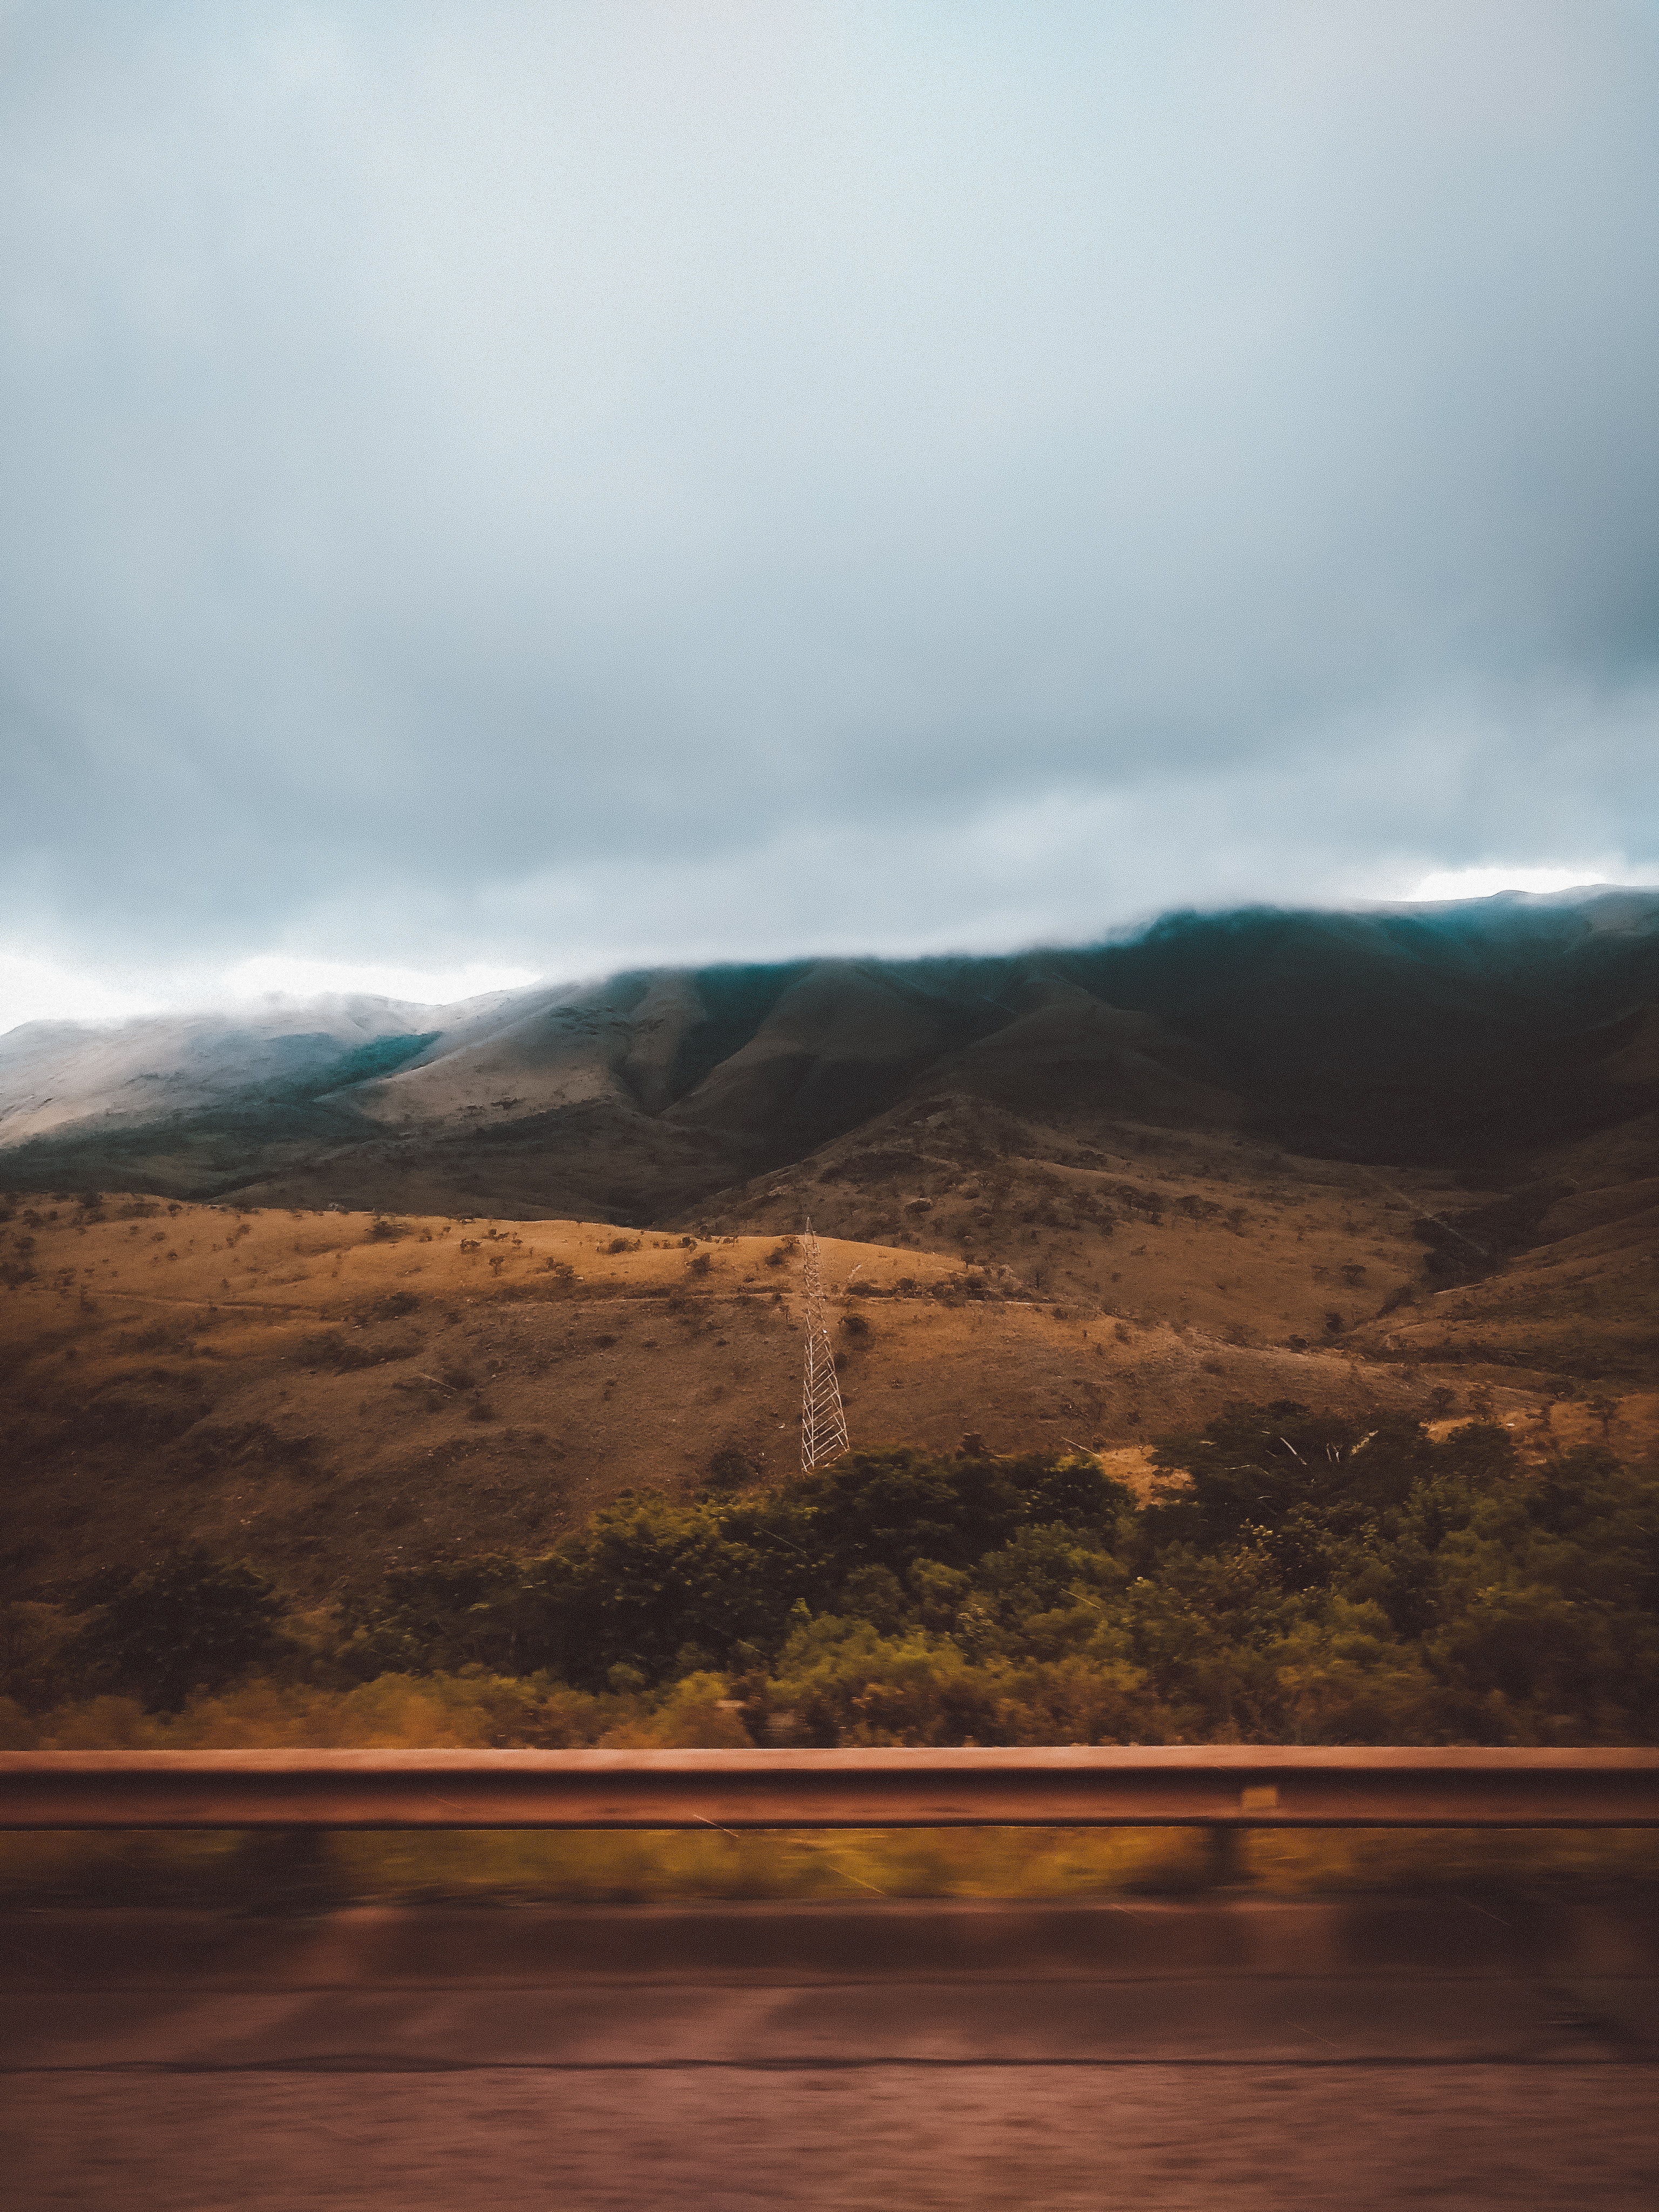
sky, highland, atmospheric phenomenon, cloud, light, hill, atmosphere, morning, mountain, sunlight, ecoregion, fell, horizon, landscape, tree, road, loch, rural area, plain, sea, lake, river, evening